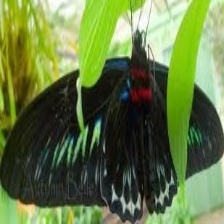
Species: BROOKES BIRDWING